716th Bombardment Squadron

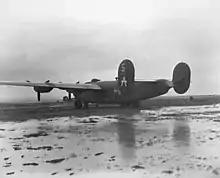
449th Group B-24 in Italy

The squadron assembled at its combat station, Grottaglie Airfield in Southern Italy, in early January 1944, from which it mainly undertook strategic bombing missions. It attacked oil refineries, communications centers, aircraft factories and industrial facilities in Italy, Germany, Czechoslovakia, Hungary, Romania, Albania and Greece. It was awarded a Distinguished Unit Citation (DUC) for its actions on 4 April 1944, when the squadron, along with the other elements of the 449th Group, operated without fighter escort in an attack on railroad marshalling yards near Bucharest. The attacking group was heavily outnumbered by German interceptor aircraft. Despite this, it succeeded in destroying its assigned target and also inflicted heavy losses on the defending fighters. It was awarded a second DUC for an attack against oil refineries near Ploesti, attacking through heavy smoke that obscured the target area and despite intense enemy fire.